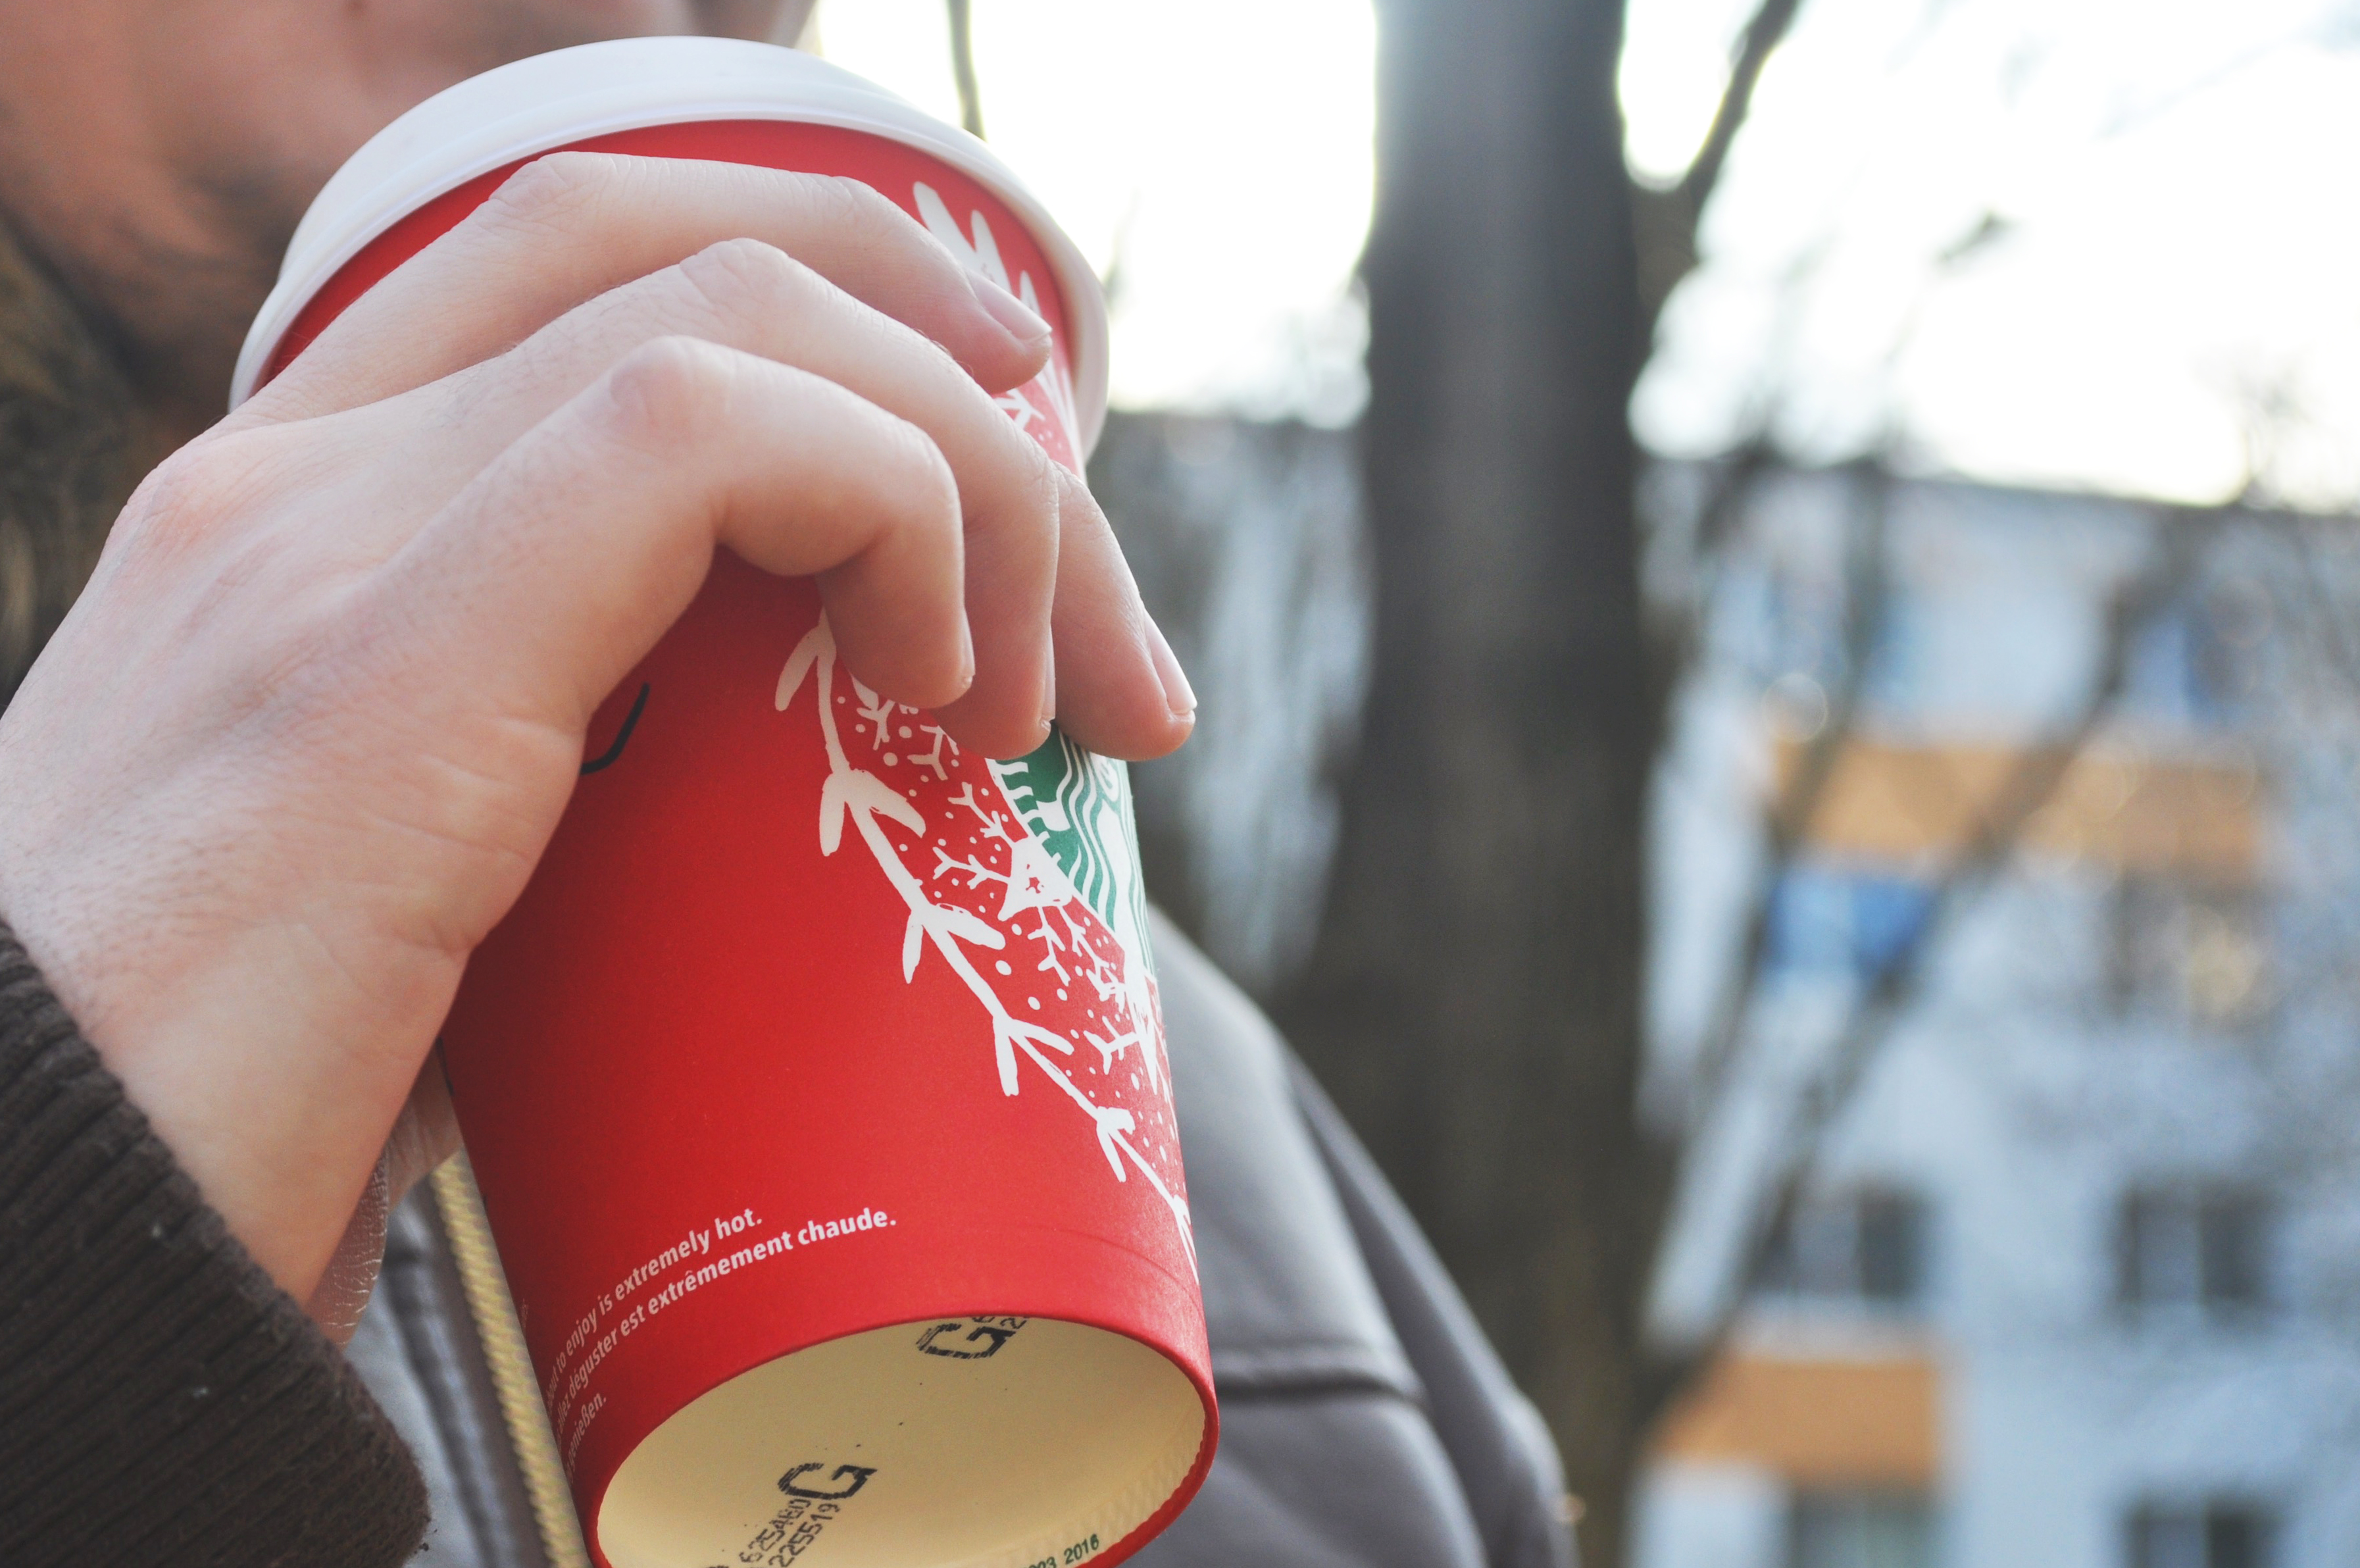
hand, coffee, cup, latte, spring, red, color, beverage, starbucks, sense, hot beverage